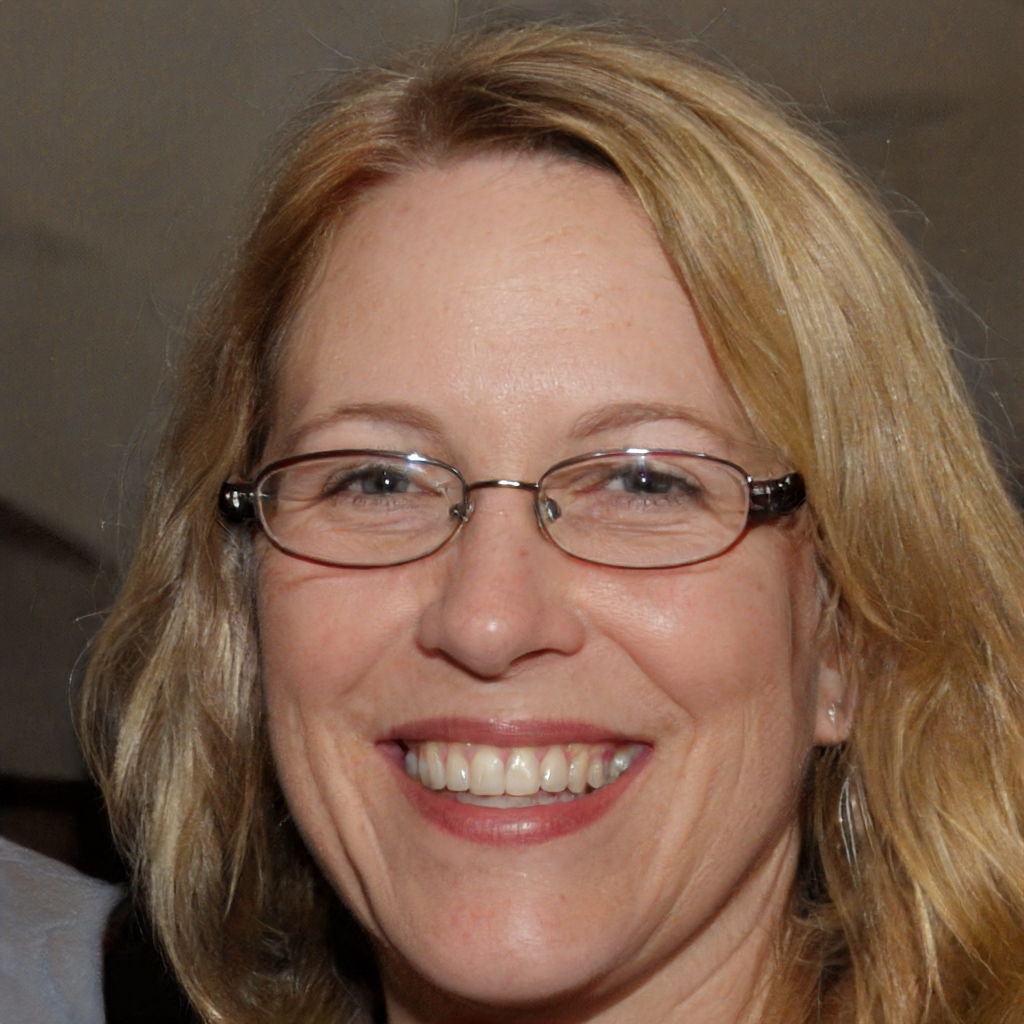
Portrait style: Real Portrait